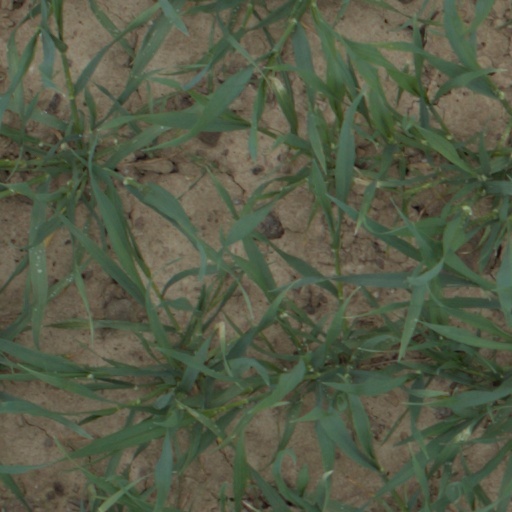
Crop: wheat